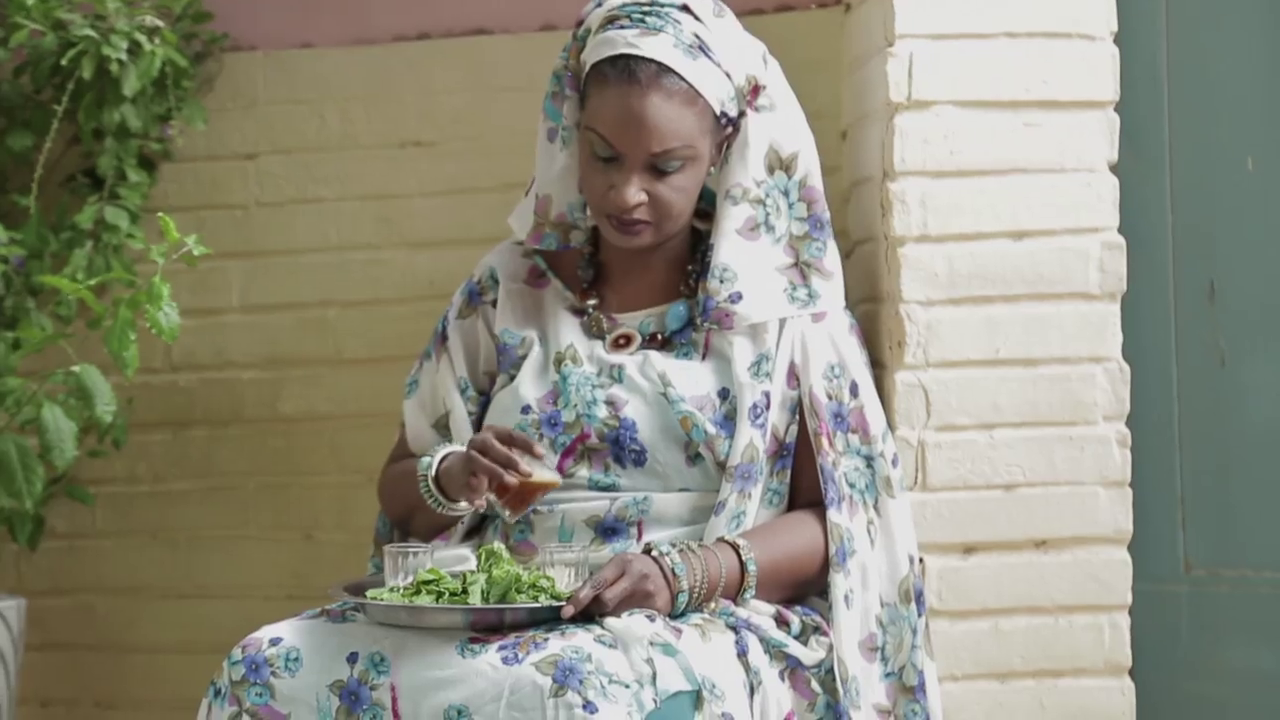
Daa mel ni nag jigéen jii ma gis mu toog mel na ne ab suyekatu tiyaatar la. Maa ngi gis ci ay loxoom ay lam yu mu takk, ak caq boo xam ne takk na ko ci ab dënnam ba pare mel ne luy jëri attaaya.